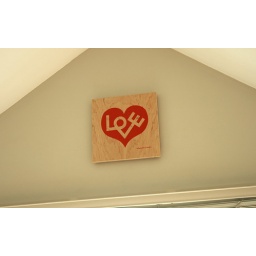
Our lovely new Alexander Girard ply print on the wall above the window in the kitchen.